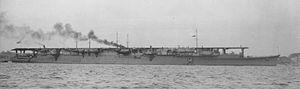
Le Shōhō était un porte-avions de classe Zuihō de la marine impériale japonaise. Il fut mis en chantier en 1934 sur la base d'une conception polyvalente qui permettait de le mettre en service en tant que porte-avions, pétrolier, ou ravitailleur de sous-marins. C'est sous cette troisième forme qu'il fut lancé en 1935, sous le nom de Tsurugisaki. Sa conversion en porte-avions commença en 1941 et il fut rebaptisé Shoho le 26 janvier 1942.
La classe Zuihō est une classe de porte-avions léger construits pour la marine impériale japonaise peu avant la Seconde Guerre mondiale. Deux navires sont construits, le Zuihō et le Shōhō, qui coulent tous les deux durant la guerre.
Un porte-avions léger est un navire plus petit que les porte-avions « standards » la définition pouvant varier d'une marine à l'autre. À la différence du porte-avions d'escorte, lent et peu protégé, qui est conçu pour défendre les convois ou soutenir des opérations amphibies, le porte-avions léger constitue une version plus petite d'un porte-avions standard, souvent moins rapide et moins protégée mais néanmoins capable d'intégrer un groupe aéronaval.
La classe Independence est une série de neuf porte-avions légers américains produits en urgence pendant la Seconde Guerre mondiale en transformant des croiseurs légers de la classe Cleveland en cours de construction. Les autres navires composant la classe sont le Princeton, le Belleau Wood, le Cowpens, le Monterey, le Langley, le Cabot, le Bataan et le San Jacinto.